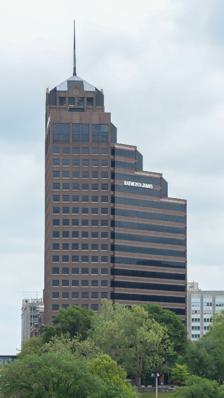
Building: Raymond James Tower
Country: United States of America
Year built: 1985
Raymond James Tower Raymond James Tower Former names Morgan Keegan Tower Alternative names Rucker Companies Tower General information Architectural style Postmodern Address 50 North Front Street Town or city Memphis, Tennessee Coordinates 35°08′50″N 90°03′11″W / 35.147167°N 90.053061°W / 35.147167; -90.053061 Current tenants KPMG Completed 1985 Owner Madison Realties LLC. Landlord Madison Realties LLC. Height 396.0 feet (120.7 m) Technical details Structural system Steel Floor count 21 Floor area 338,213 sq ft (31,421.0 m 2 ) Design and construction Architecture firm 3D/International Main contractor Lowery Companies, LLC.com Other information Public transit access MATA Main Street Line Riverfront Loop Raymond James Tower is a 21-story skyscraper and is the second tallest building in Memphis, Tennessee . The building is located at the corner of North Front Street and Jefferson Avenue and South Main Street.  It is 403.0 feet (122.8 m) tall, including a 61.0 feet (18.6 m) spire , and has 334,668 square feet (31,091.7 m 2 ) of office space. It is currently owned by Orlando, Florida based Parkway Properties , which has owned the building since 1997. The company once owned six other buildings in Memphis, but has since sold them off. As of July 2008, the building was 100% occupied. Structure The building is clad in carmen red flame cut and polished granite , and is topped with a 61-foot spire, which is a distinctive feature of the Memphis skyline. In a nod to the past, the four giant stone griffins — a mythological creature with the body of a lion and the wings and head of an eagle - that adorned the former Hotel King Cotton are displayed in the atrium of the Raymond James Tower. History The site was previously occupied by the Hotel King Cotton, a 12-story high-rise hotel built in 1927.  The building demolition was performed by Memphis Wrecking Company and Controlled Demolition, Inc. in April 1984. The building was developed by Lowery Companies, LLC., and was designed by 3D/International of Houston . It was home to Raymond James, formerly known as Morgan Keegan & Company . Raymond James was the anchor tenant. As of February 2021, Raymond James has moved to two East Memphis locations. Other tenants include KPMG , Dr. Kelli Dumas DDS, and several local law firms. See also List of tallest buildings in Memphis References